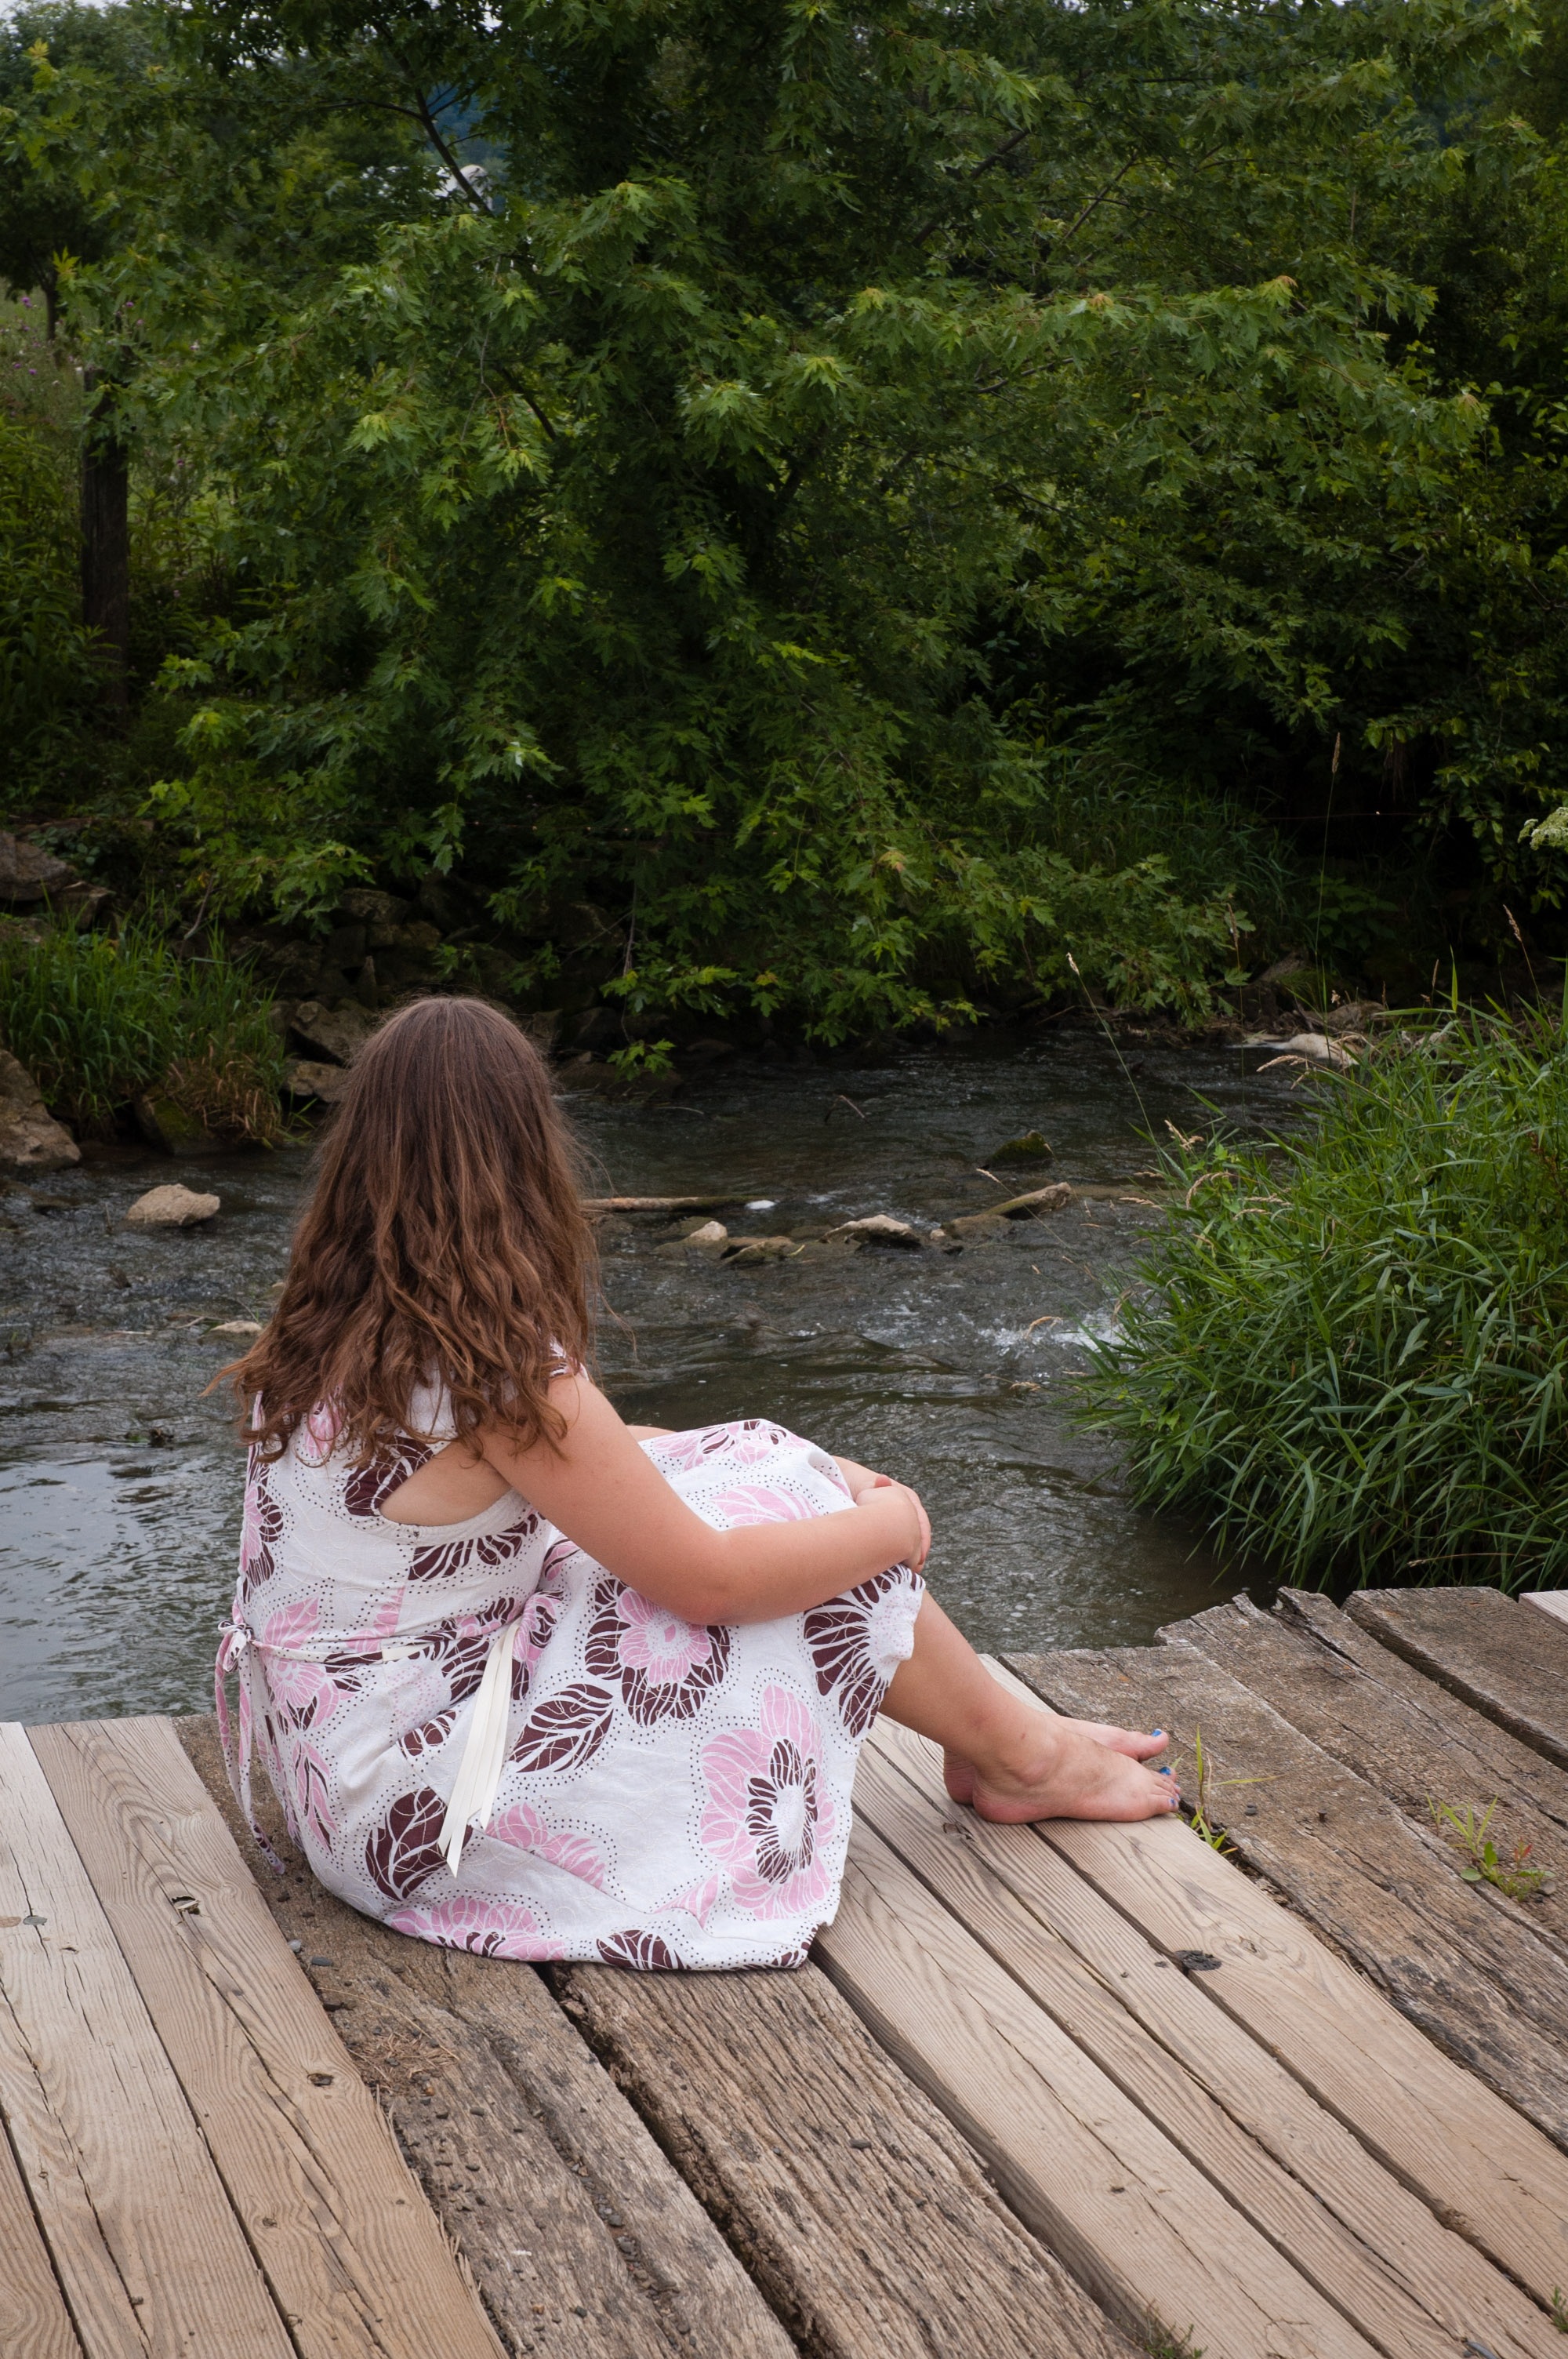
water, nature, grass, creek, people, girl, woman, bridge, flower, alone, summer, vacation, solitude, female, leg, rural, model, young, spring, green, relax, sitting, calm, human, fashion, rest, lady, season, long hair, trees, barefoot, outdoors, dress, beauty, teen, photo shoot, human positions